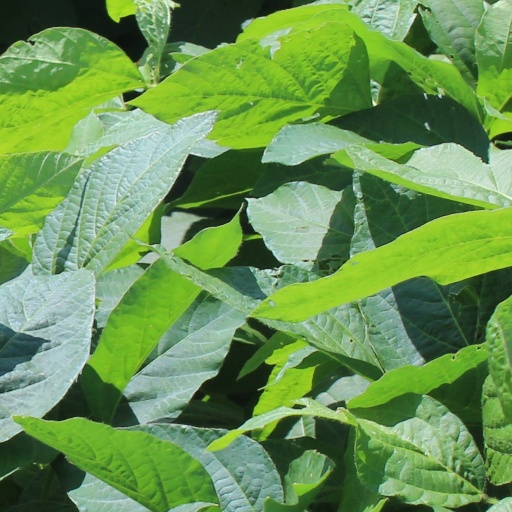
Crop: soybean